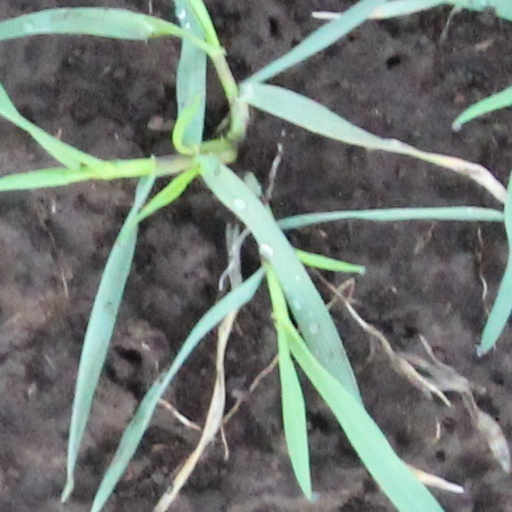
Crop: wheat